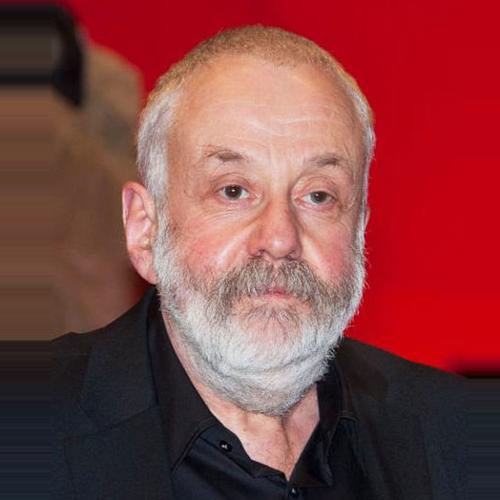
Age: 68